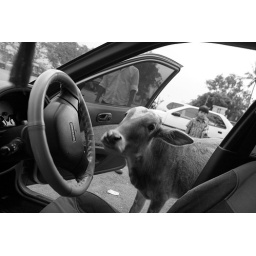
curious cow visiting our car near the hindu temple (mysore, india)